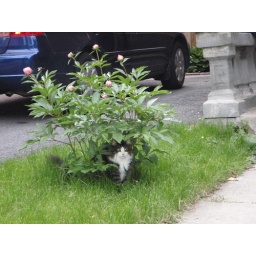
The cat down the street hiding under a bush